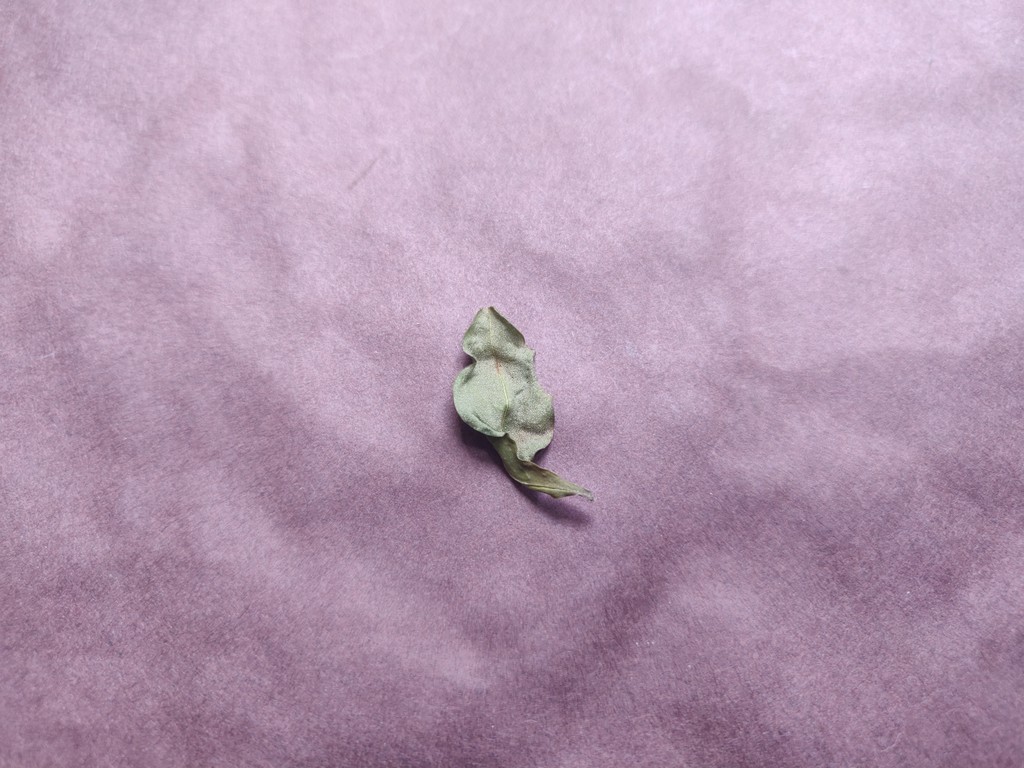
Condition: Dried
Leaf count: single
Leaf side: unknown